Freedom Socialist Party

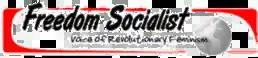
Former FSP logo

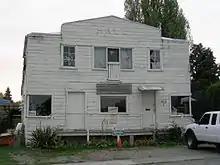
FSP was headquartered in Freeway Hall in Northlake, Seattle

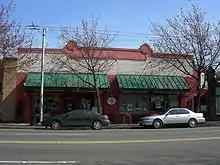
FSP is headquartered in New Freeway Hall in Columbia City, Seattle

The immediate forerunner of FSP was the Kirk-Kaye tendency within the Socialist Workers Party (SWP), led by Richard S. Fraser (Kirk) and Clara Fraser (Kaye) who were then married.